Talanoa Dialogue

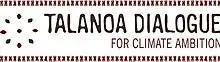
Talanoa Dialogue Logo

The Talanoa Dialogue was a 2017–2018 process within climate change discussions, designed to help countries implement and enhance their Nationally Determined Contributions by 2020. The Dialogue was mandated by the Parties to the United Nations Framework Convention on Climate Change to take stock of the collective global efforts to reduce the emissions of greenhouse gases, in line with the goals of the Paris Agreement, which is to limit the rise in average global temperature to 2°C (3.6°F) above pre-industrial levels, and to pursue efforts to limit the increase to 1.5°C (2.7°F).